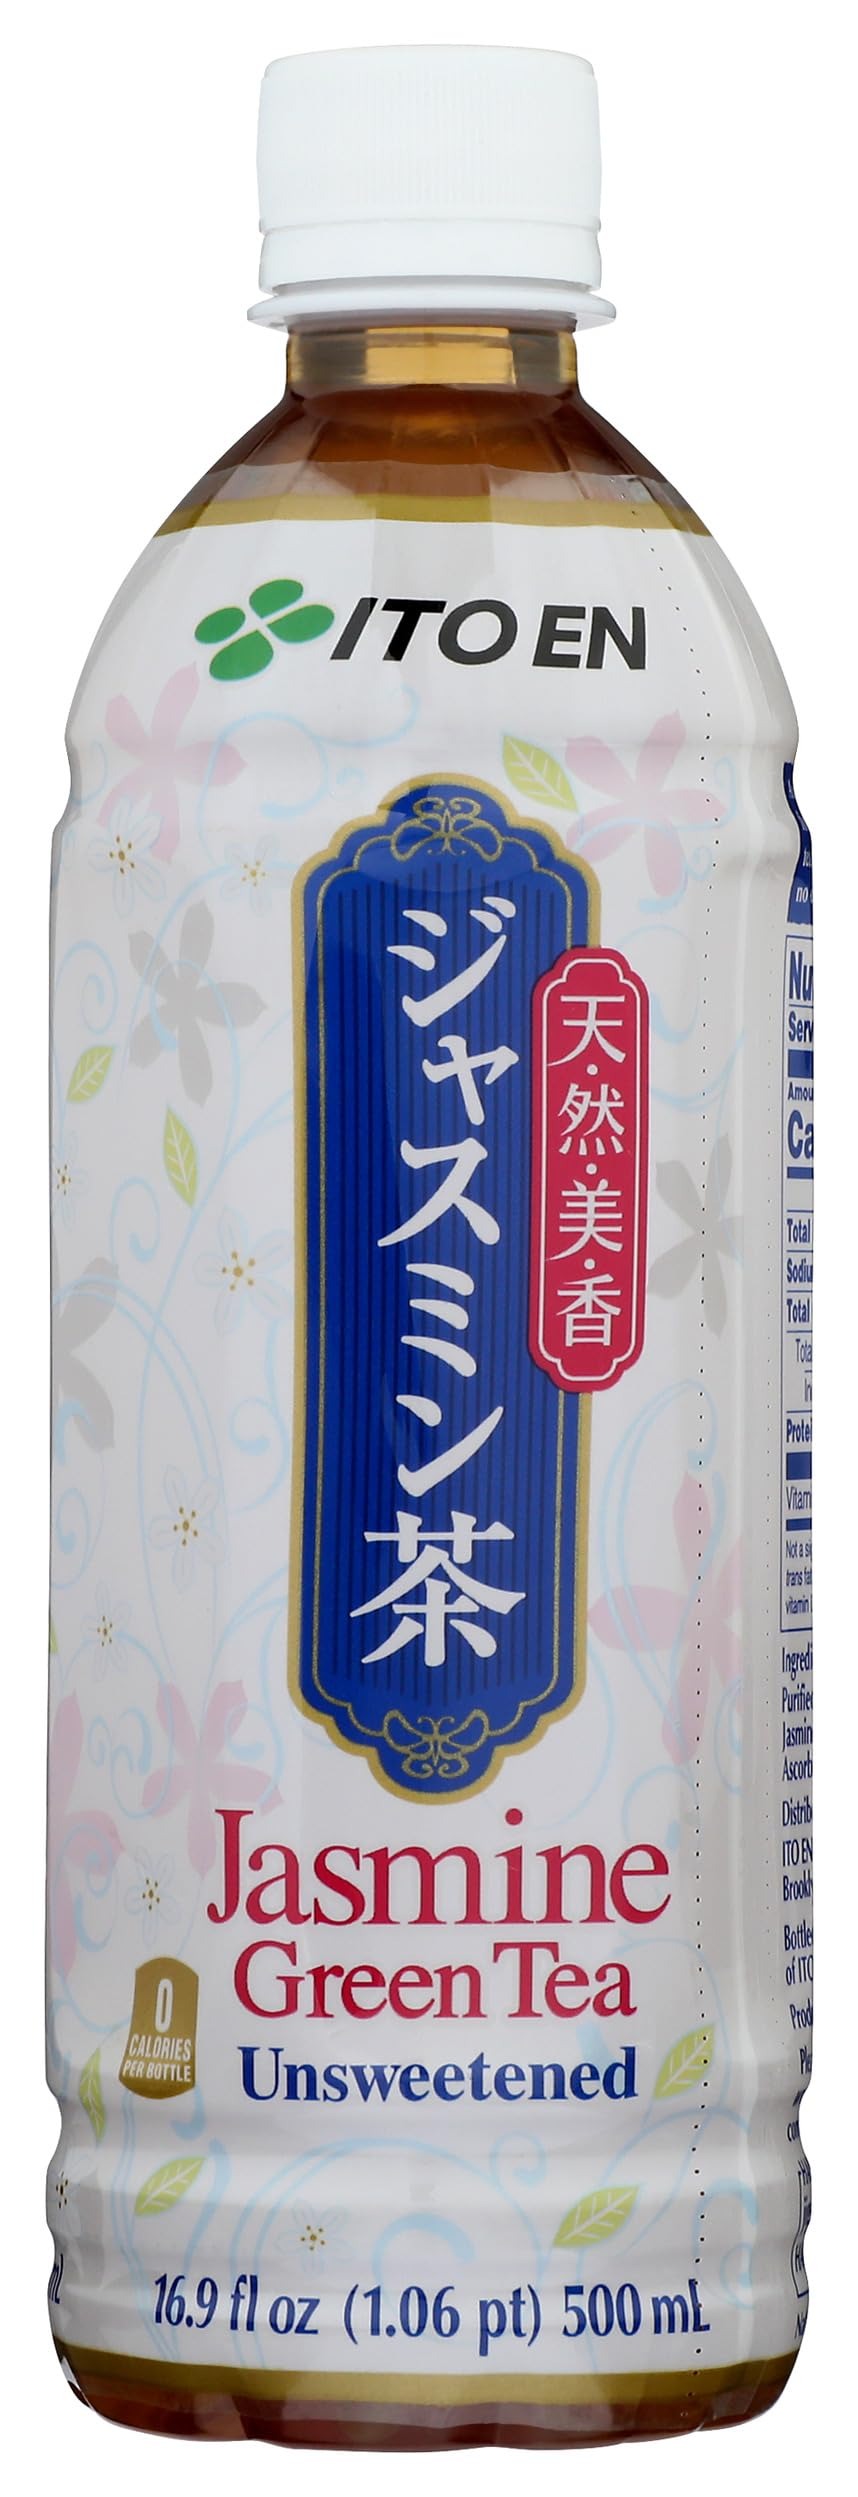
Item Name: Ito En Jasmine Green Tea, 16.9 oz
Bullet Point 1: Unsweetened jasmine green tea.
Bullet Point 2: From Japan's top tea manufacturer Ito End.
Bullet Point 3: Mild and refreshing taste.
Value: 16.9
Unit: Ounce

Price: 3.25